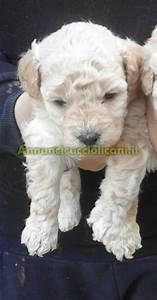
dog